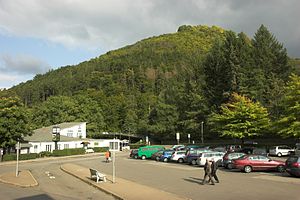
Burgberg Svævebane / Billedgalleri
Burgberg Svævebane er en svævebane i Bad Harzburg, Niedersachsen, Tyskland. Bad Harzburg ligger i Harzens nordlige udkant.